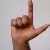
The image shows a hand gesture representing the letter 'L' in Indian Sign Language.